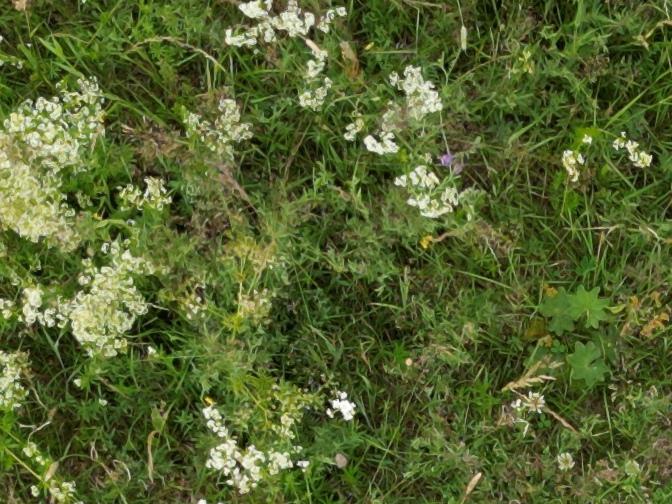
Flowers visible: yarrow flowers, yarrow flowers, yarrow flowers, yarrow flowers, yarrow flowers, yarrow flowers, yarrow flowers, yarrow flowers, yarrow flowers, yarrow flowers, yarrow flowers, yarrow flowers